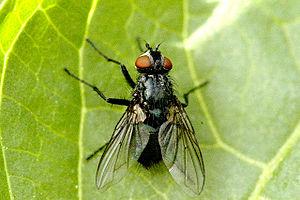
Les Blondeliini sont une tribu de diptères muscomorphes dont les larves sont parasites d'insectes.
Les Exoristinae sont une sous-famille de diptères Muscomorphes dont les larves parasitent d'autres insectes.